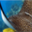
Label: ray